Okauia

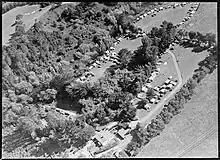
Crystal Hot Springs in 1949

William Owen Garland developed Crystal Springs from 1916. The river was dammed and a rectangular pool dug out. Crystal was concreted and extended in 1929, when a report said filled the pool in 2h 45m, equivalent to about per minute. In 1959 the flow was reported as about /min higher. In 1968 4 cases of meningitis were contracted after swimming at Crystal Springs, so the public pool was closed, as it was after other cases in 1971 and 1978. The pools were rebuilt and opened for bathing of horses and greyhounds. Crystal Springs are now used by Youth With A Mission.